Usman Mansoorpuri

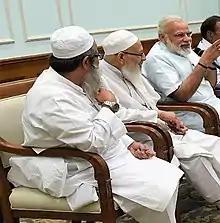
Mansoorpuri (middle) with Indian Prime Minister Narendra Modi and Mahmood Madani.

In November 2016, protesting against the visit of Israeli Prime Minister Reuven Rivlin to India, Usmān addressed a gathering in New Delhi, saying that "It has been against our culture and tradition to welcome an oppressor". He also expressed that "The Indian Government should revisit its relationship with the tyrant and expansionist Israel following into the footsteps of Mahatma Gandhi, Jawaharlal Nehru and Atal Bihari Vajpayee, and should not violate the traditional friendship of India with the weaker and oppressed people around the world." The Jamiat Ulama-e-Hind (JUH) defended the Assam Accord under his leadership in the Supreme Court of India during May 2017. In November 2019, a JUH meeting presided by him, described the Ayodhya verdict as "the darkest spot in the history of free India". He also supported the National Register of Citizens as he believed that "who is Indian and who is not should be known". JUH, under his leadership has also held Kashmir as an integral part of India. In December 2017, Usmān led an anti-Israel protest in Varanasi; demanding that the occupation of Jerusalem and killings of innocents be ended.